Horses in East Asian warfare

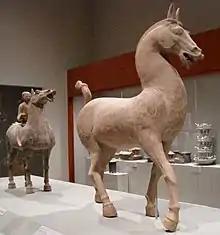
Ceramic statues of a prancing horse (foreground) and a cavalryman on horseback (background), Eastern Han dynasty (25–220 AD)

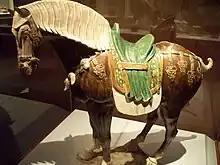
A "sancai" lead-glazed earthenware horse statue with a saddle, Tang dynasty (618–907 AD)

There were horse-driven chariots of the Shang (c. 1600 – c. 1050 BC) and Zhou (c. 1050 – 256 BC) periods, but horseback riding in China, according to David Andrew Graff, was not seen in warfare prior to the 4th century BC.